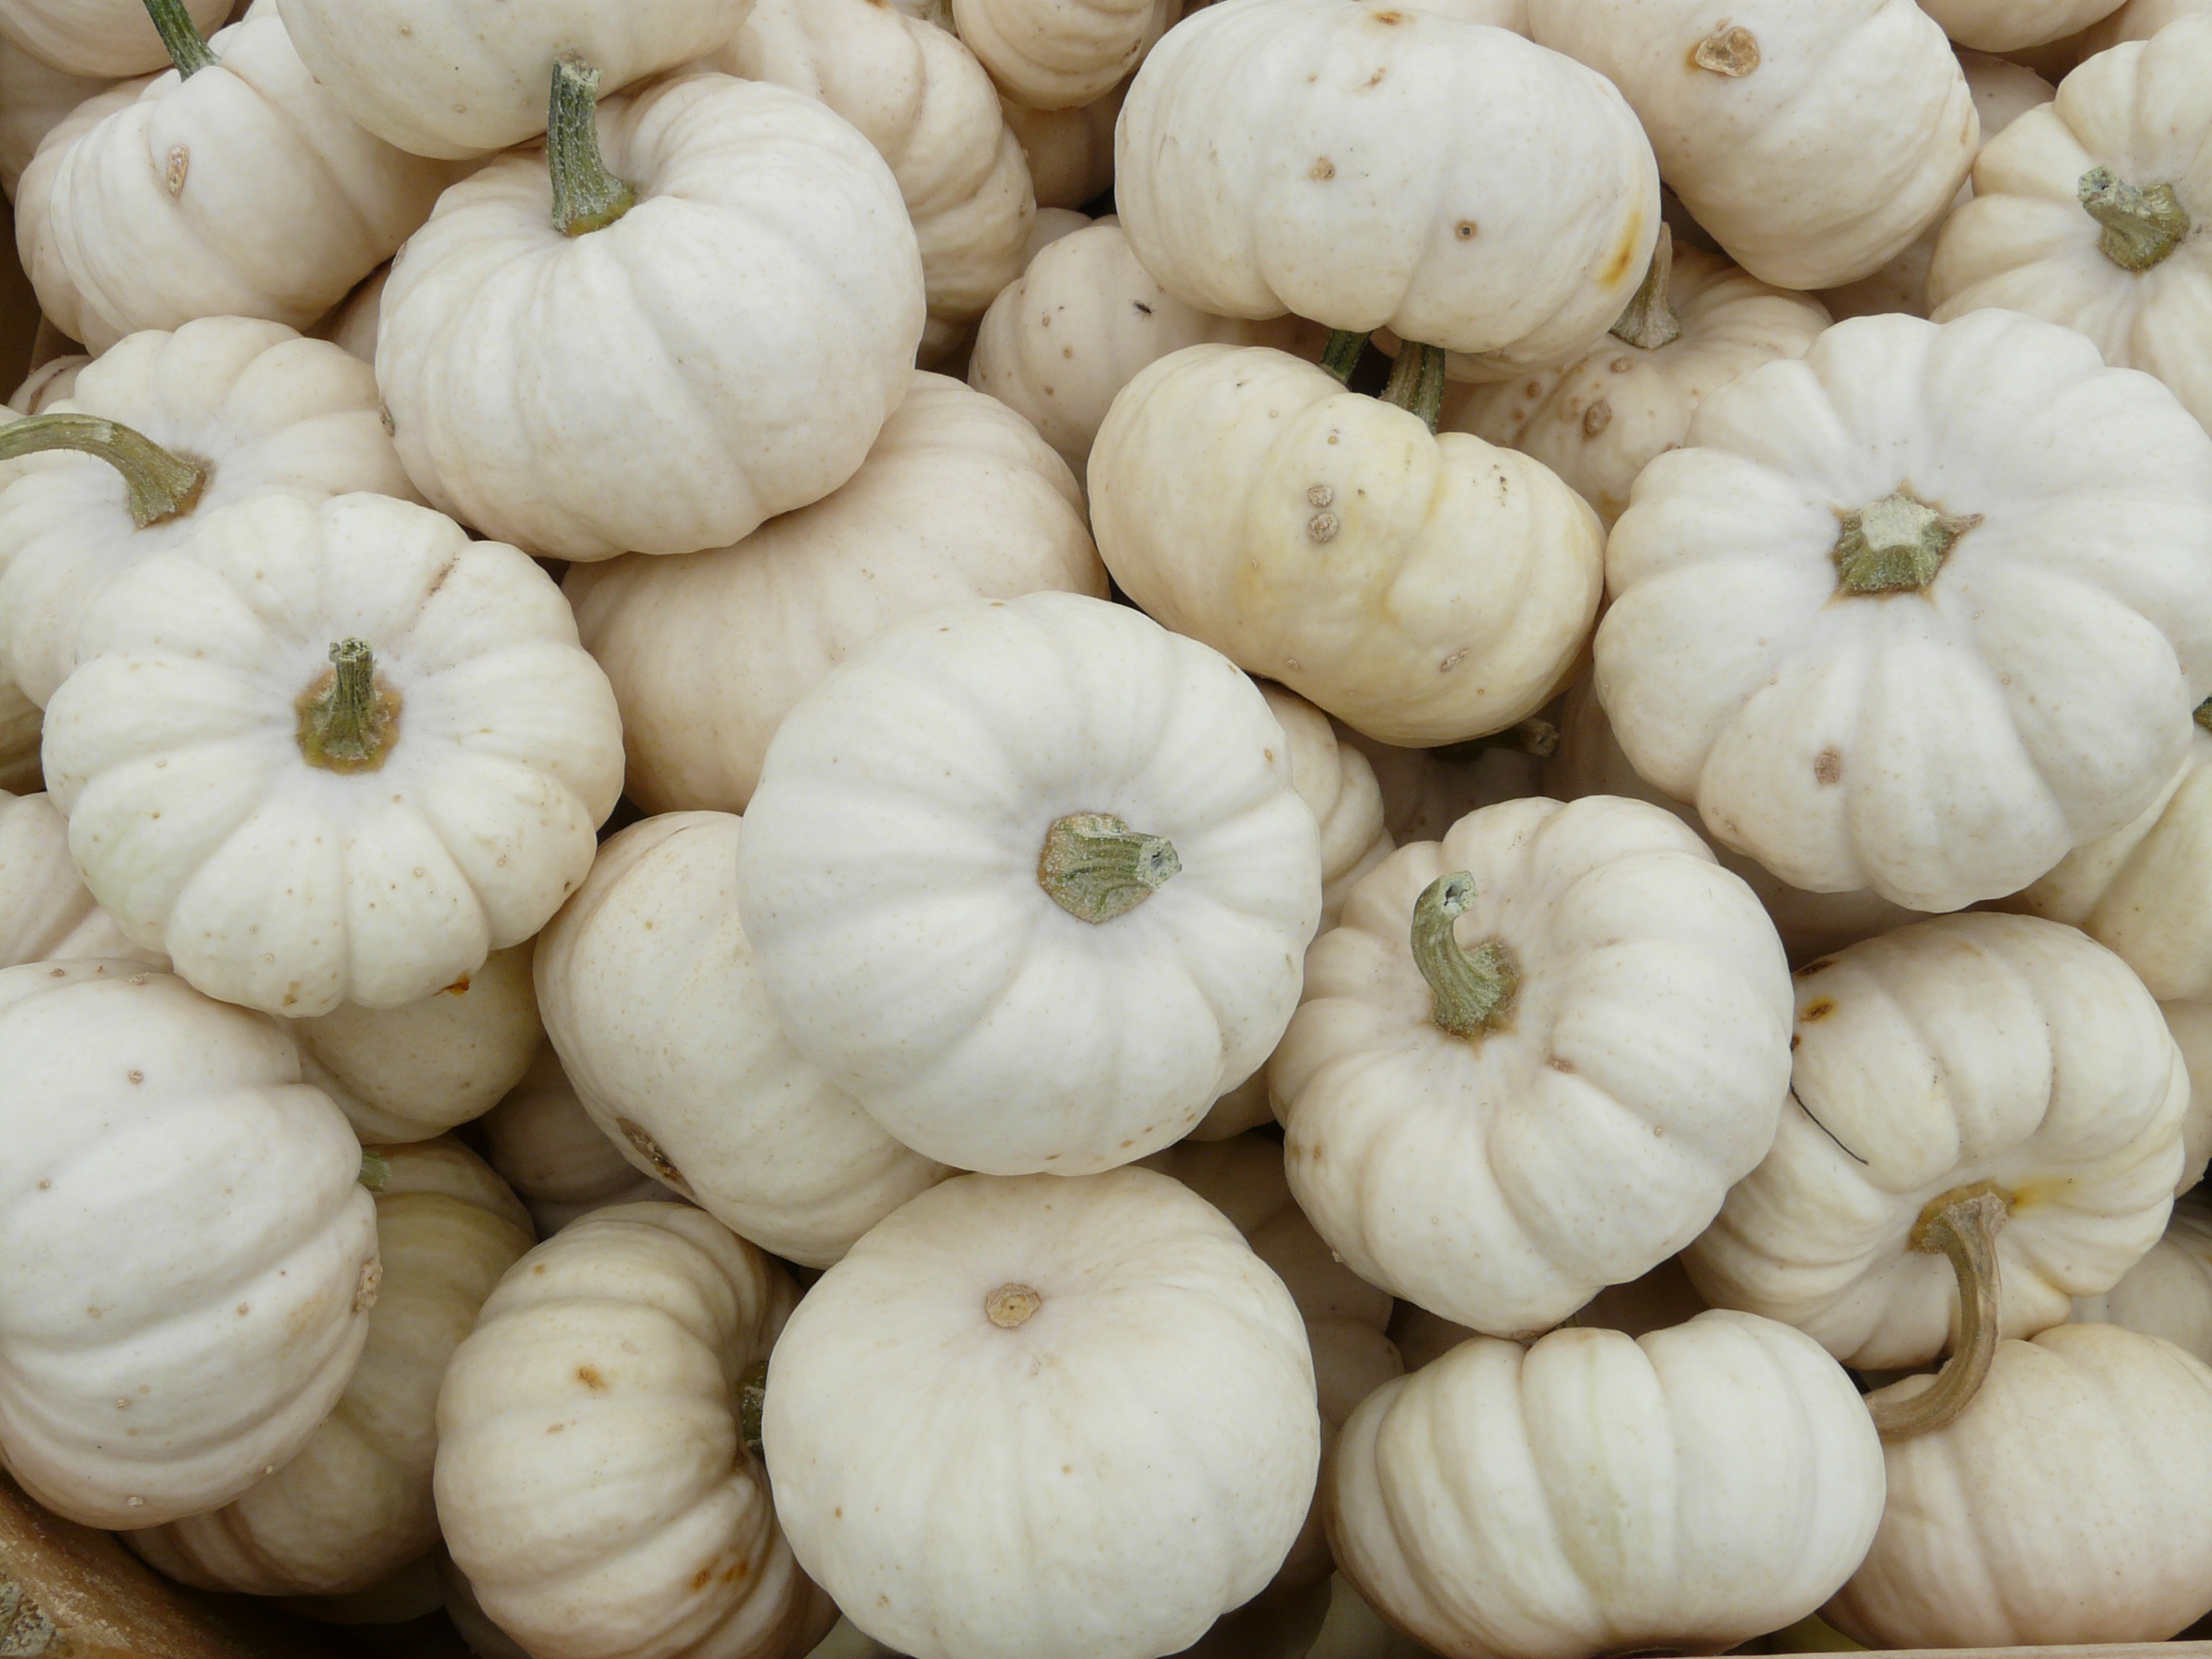
plant, white, food, produce, vegetable, pumpkin, squash, gourd, decorative, vegetables, flowering plant, ribbed, miniature pumpkin, winter squash, land plant, onion genus, baby boo, mini pumpkins